Edward Bernard Raczyński

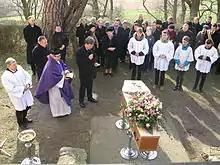
Funeral of Wanda Dembińska (née Raczyńska) in Rogalin on 27 Feb 2016

In 1925, Edward Raczyński married Joyous Markham, daughter of a British coal mining mogul, Sir Arthur Markham, 1st Baronet, but she died in 1931.